Jorge Prat

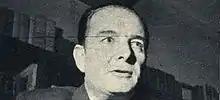

Jorge Prat Echaurren (24 April 1918 – 20 December 1971) was a Chilean nationalist politician. Prat was a leading figure on the far right of Chilean politics for several decades, although he also served a brief spell as a cabinet minister in the 1950s.